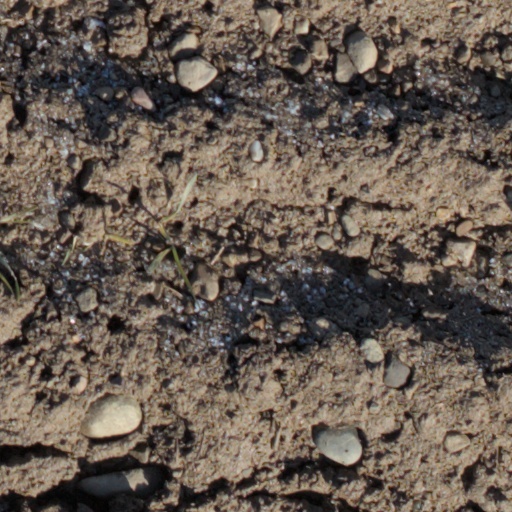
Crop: wheat